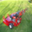
Label: lawn_mower